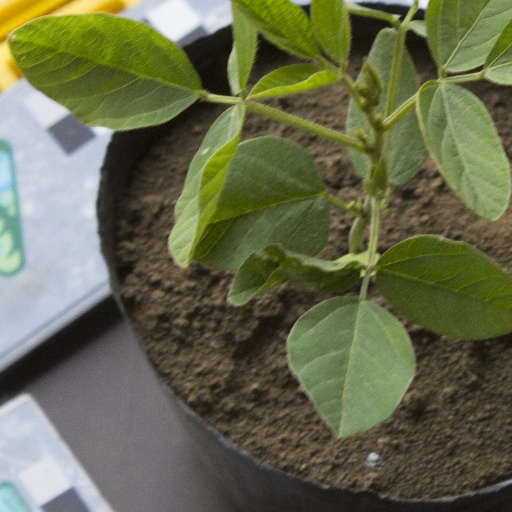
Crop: soybean